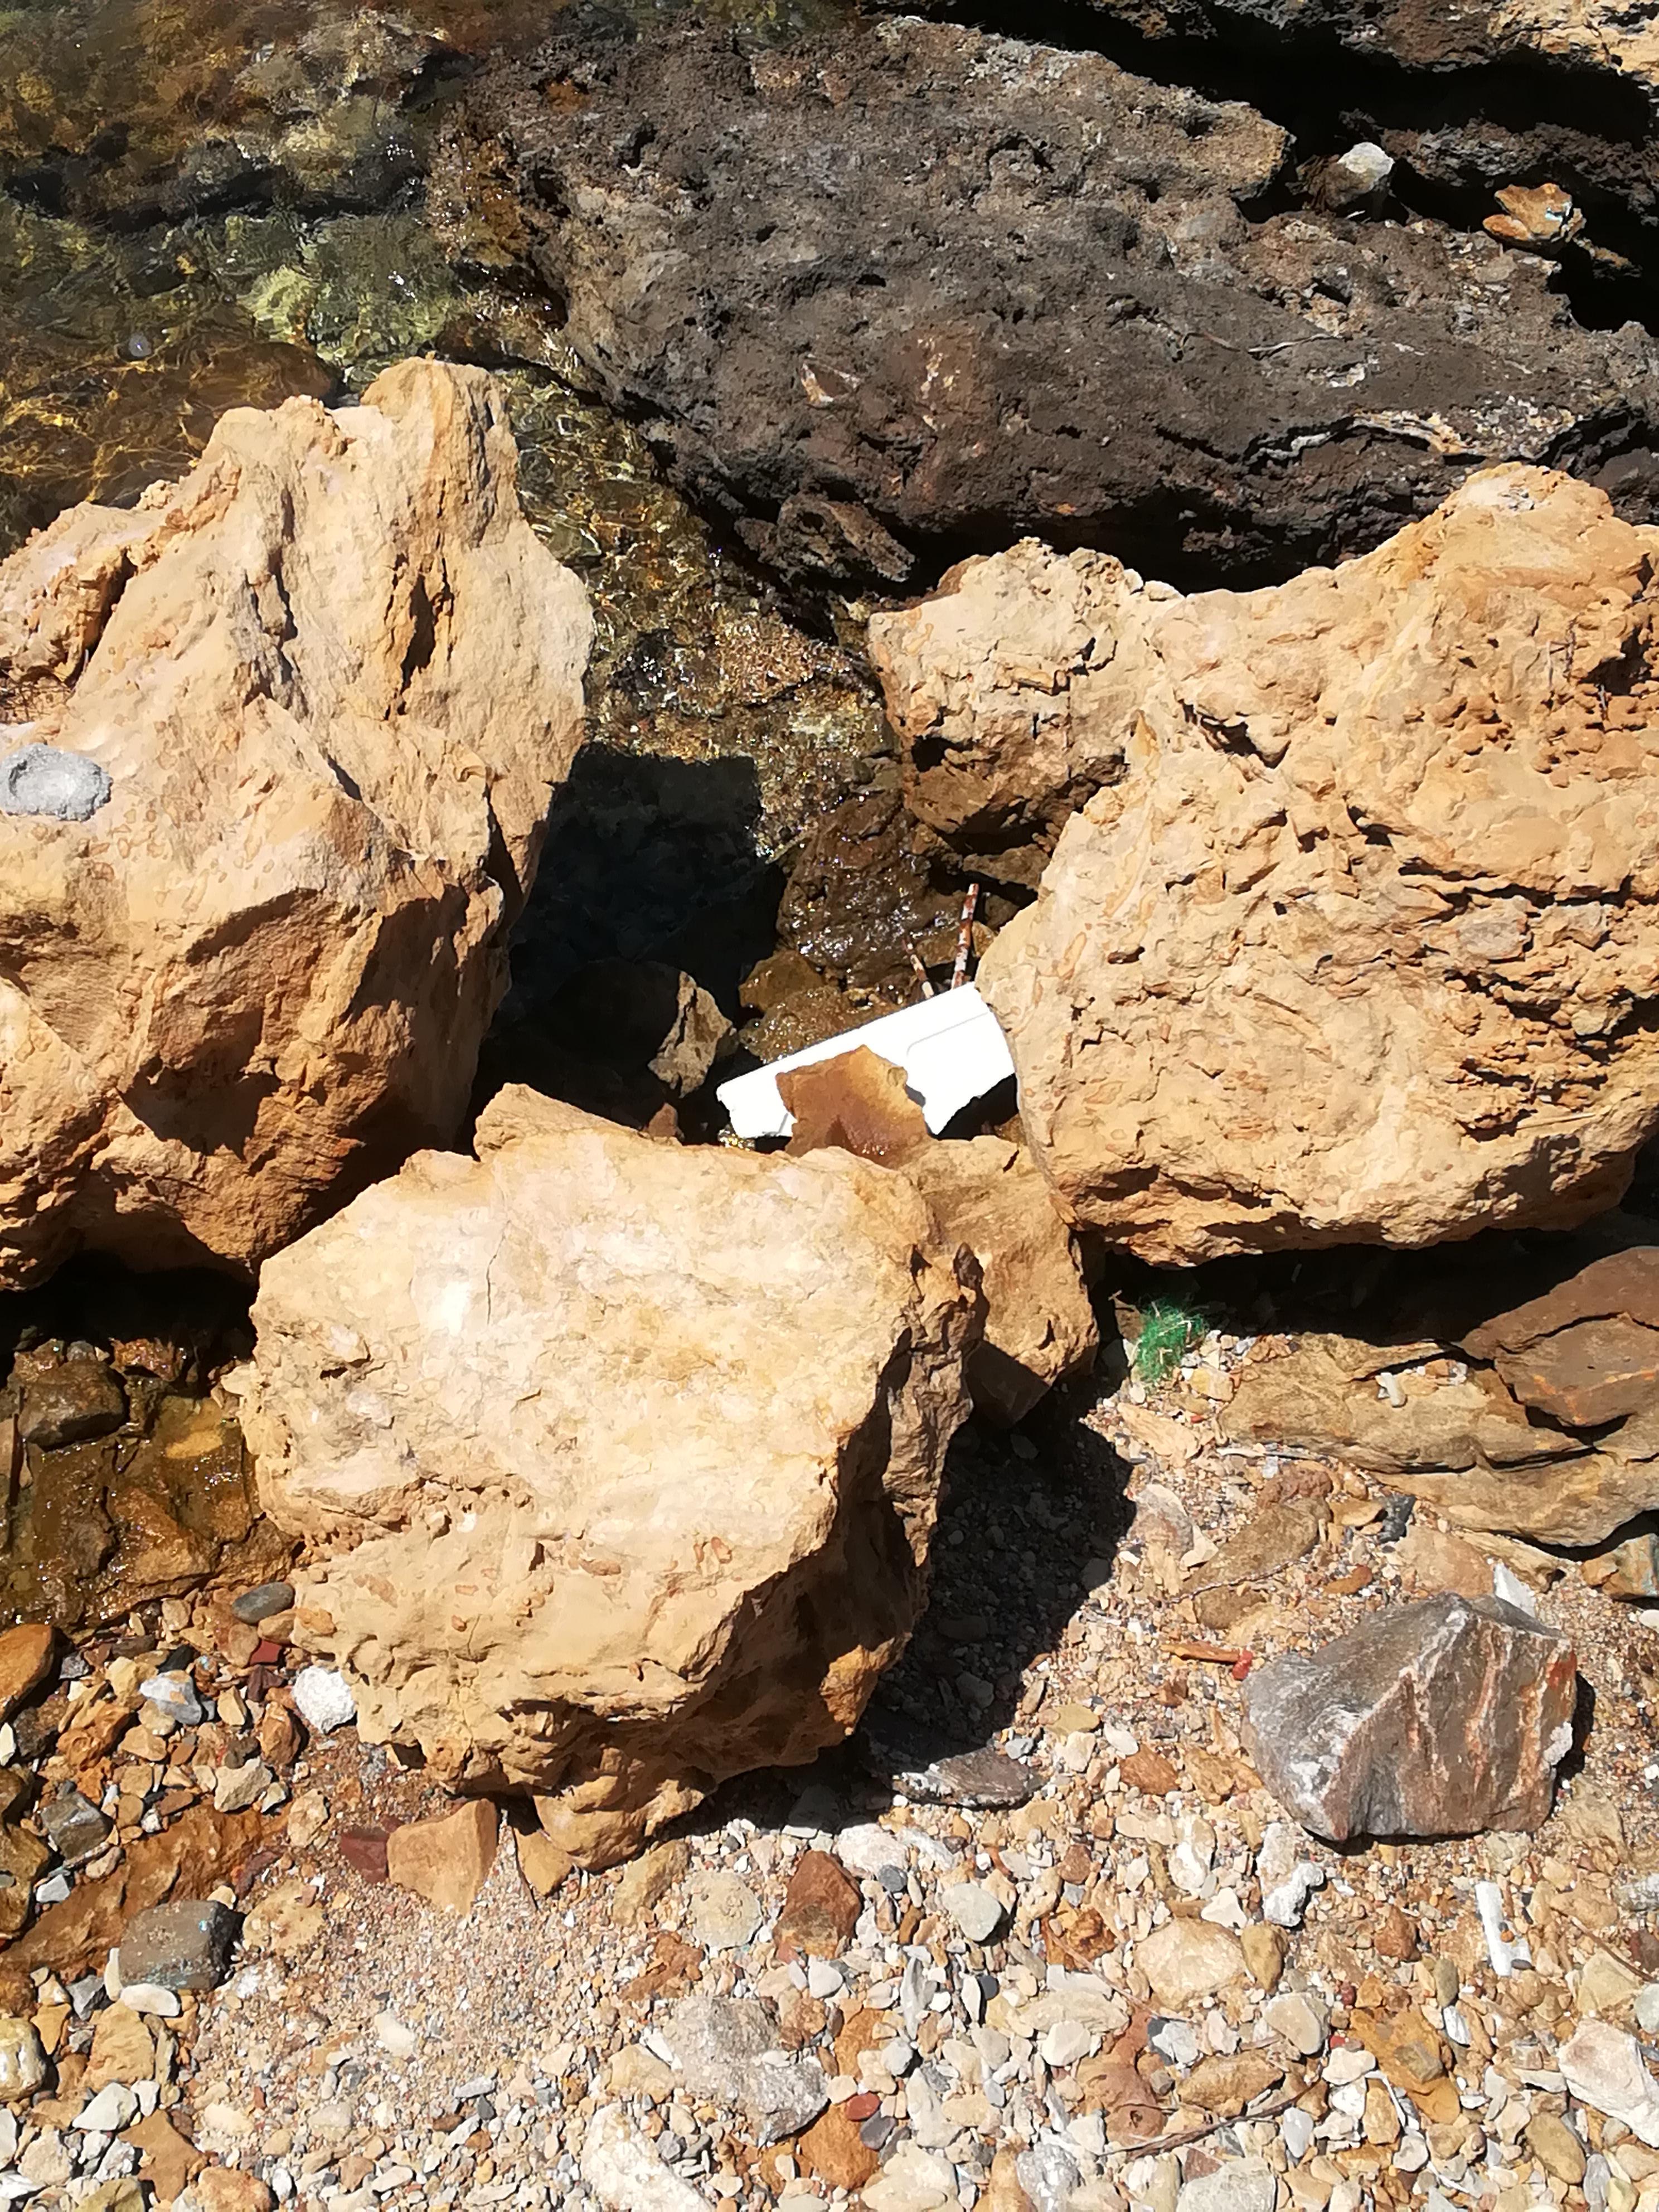
Object: Other plastic (Other plastic)

Object: Rope & strings (Rope & strings)